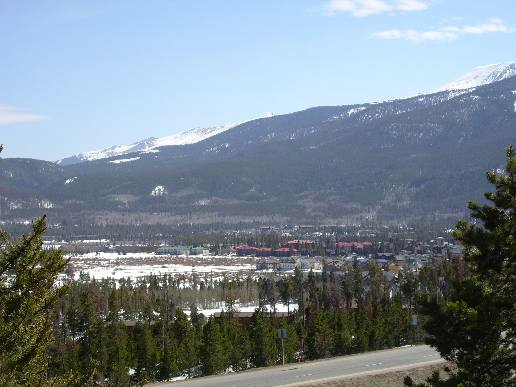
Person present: No